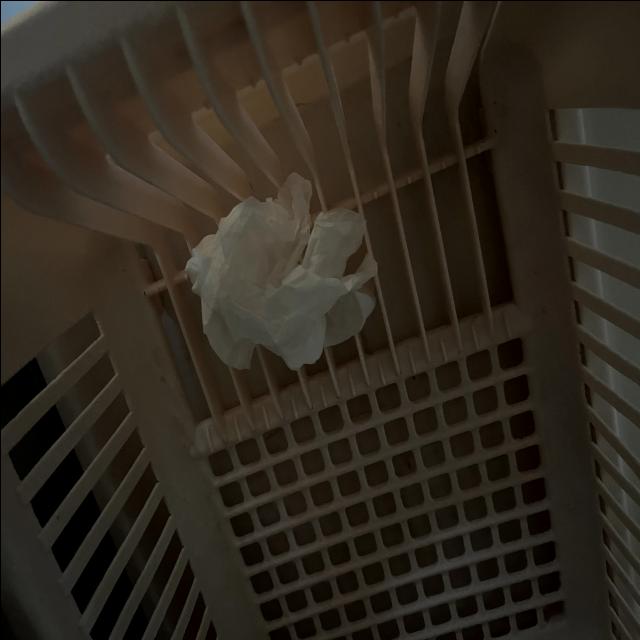
Label: tissues